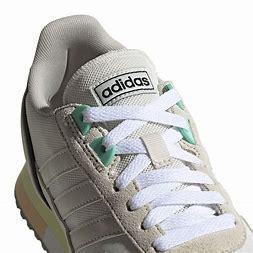
Brand: Adidas
Model: 8K 2020